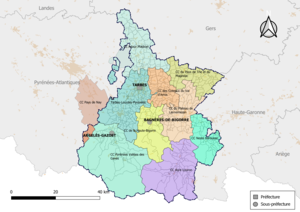
Carte des intercommunalités du département des Hautes-Pyrénées, France. Composition au 1er janvier 2019.
Depuis le 1ᵉʳ janvier 2017, le département des Hautes-Pyrénées compte 9 établissements publics de coopération intercommunale à fiscalité propre dont le siège est dans le département, dont un qui est interdépartemental. Par ailleurs 2 communes sont groupées dans une intercommunalité dont le siège est situé hors département.